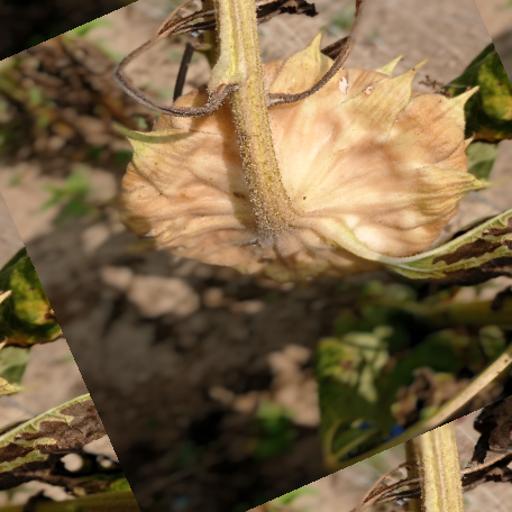
Label: Gray_mold